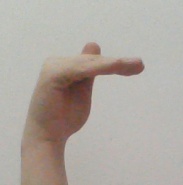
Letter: khaa